Pistol Pete (New Mexico State University)

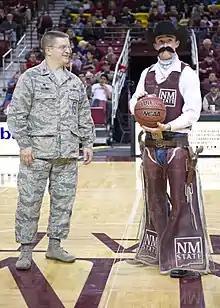
Pistol Pete at NMSU Military Appreciation Night

After one year the university revamped the cartoonish mascot in favor of a real student dressed in more traditional cowboy attire, carrying a holster belt and six shooters, and wearing a black cowboy hat. The "Pistol Pete" name was also restored. In 2007, NMSU modified the logo to remove the lasso and once again depict Pistol Pete carrying pistols, and this is now the official athletics logo.